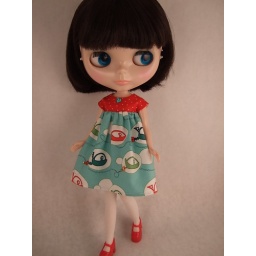
This fabric makes me think of the Jetsons! Very cute spaceships cover the skirt of this fun dress for Blythe.Handmade by me